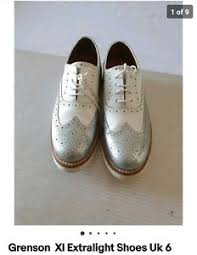
Label: Brogue